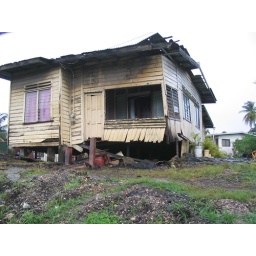
houses in the area all look like this. the pitch comes out of the ground and damage them.